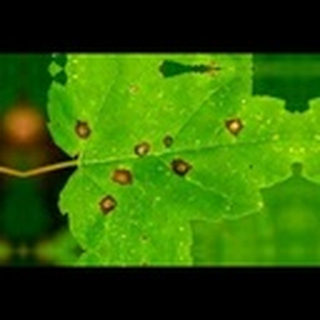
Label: cotton_target_spot